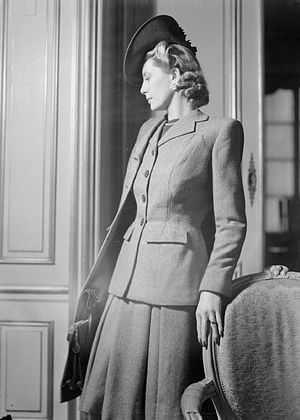
Hardy Amies
Model viser Hardy Amies' design frem i 1945
Sir Edwin Hardy Amies, KCVO kendt som Hardy Amies, var en engelsk modedesigner, der grundlagde mærket Hardy Amies, og som er bedst kendt for sin officielle titel som kjoleskrædder for Elizabeth 2. af Storbritannien, fra hun besteg tronen i 1952 og frem til han gik på pension i 1989.